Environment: real
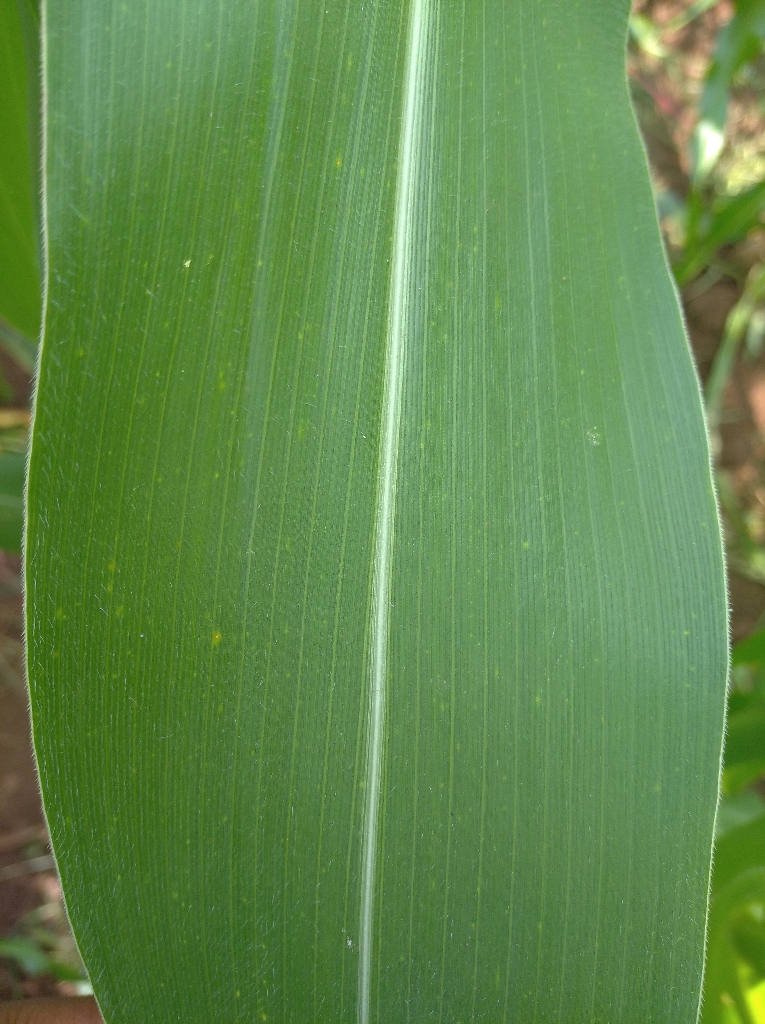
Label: healthy